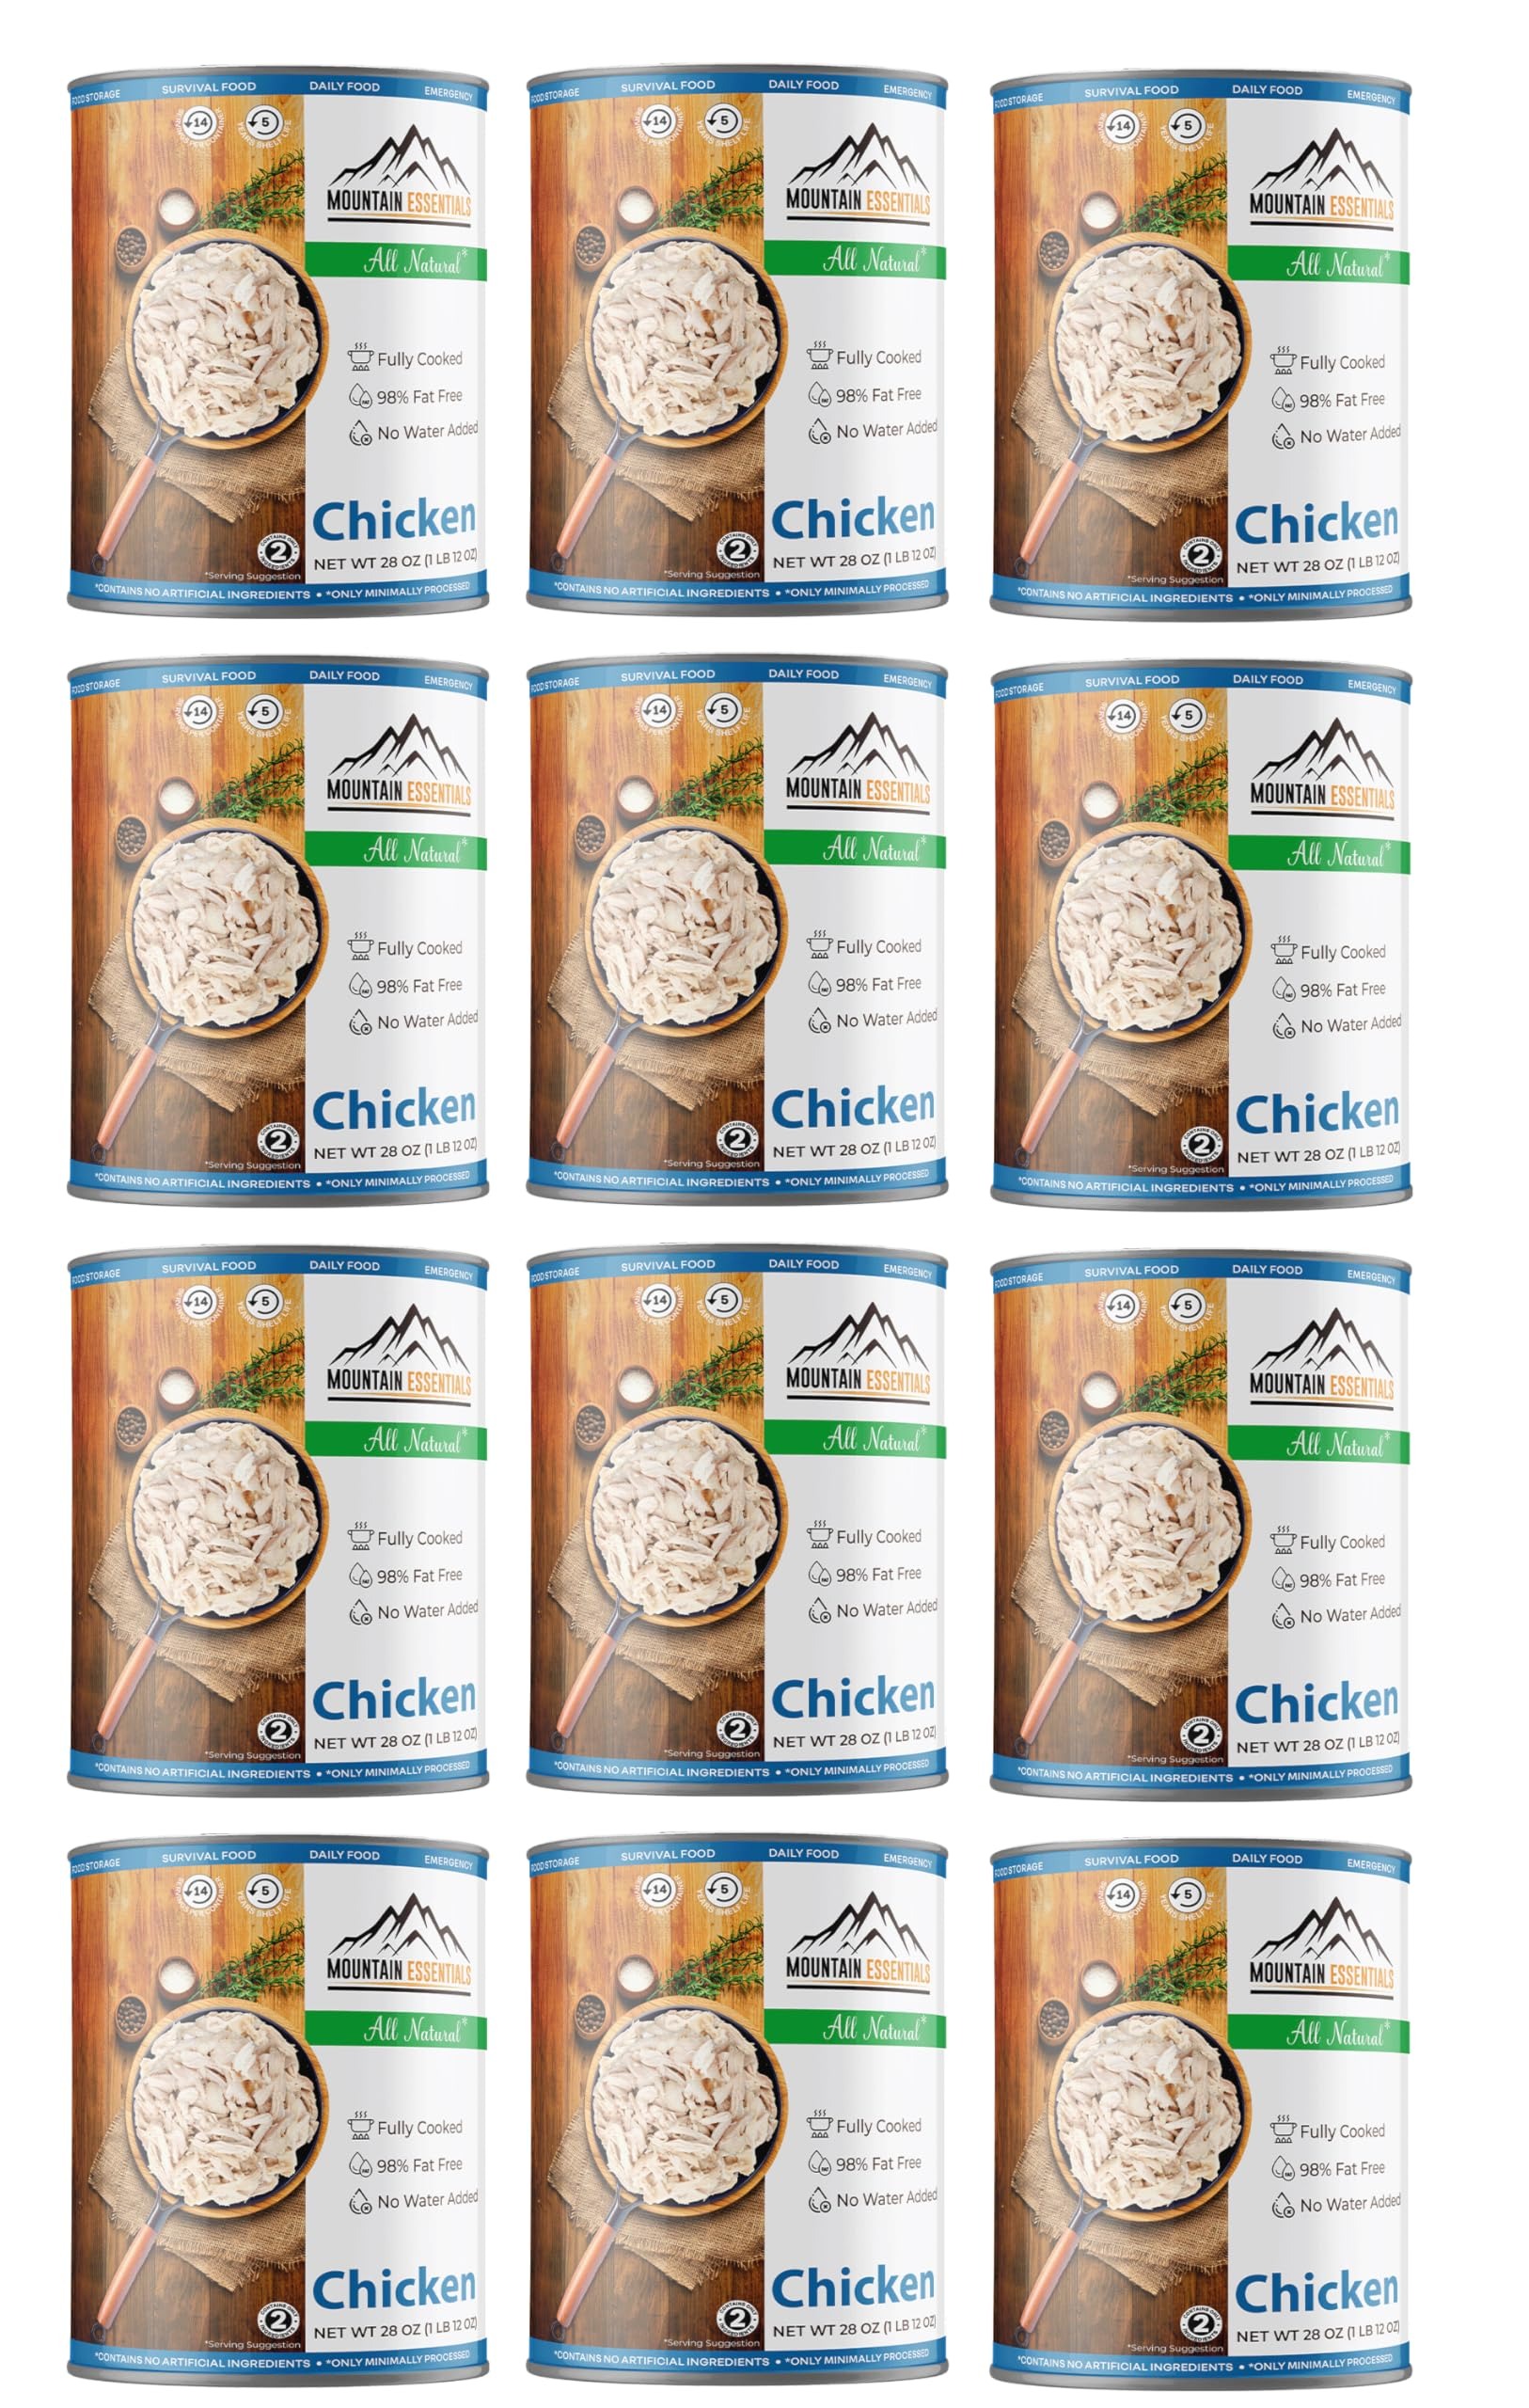
Item Name: MOUNTAIN ESSENTIALS All Natural Fully Cooked Chicken 28 Oz Recipe Ready Canned Meat No Water Added | No Carbs | No Preservatives Daily Food Perfect for Camping or Home Meals Emergency Food Pack of 12
Bullet Point 1: MOUNTAIN ESSENTIALS CANNED CHICKEN:- Mountain Essentials Chicken is known for using high-quality ingredients, ensuring a satisfying taste and nutritional value in canned chicken.
Bullet Point 2: INGREDIENTS:- Chicken and Sea Salt.
Bullet Point 3: NO COOKING REQUIRED:- Since it's pre-cooked, canned chicken can be eaten cold or heated quickly depending on the recipe.
Bullet Point 4: EASY STORAGE:- The Compact Size of Mountain Essentials Canned Chicken makes it easy to store in your pantry, and it has a relatively long shelf life.
Bullet Point 5: RECIPE SUGGESTIONS:- Use Mountain Essentials Canned Chicken in a variety of recipes, such as chicken salads, sandwiches, casseroles, soups, and pasta dishes.
Bullet Point 6: DELICIOUS MEALS:- Explore various cuisines and cooking methods to discover even more delicious chicken meals. Whether you prefer baked, grilled, sautéed, or slow-cooked chicken, there's a recipe to suit every taste.
Bullet Point 7: EAT ANYTIME, ANYWHERE:- It is lightweight & portable providing you with a deliciously, tasty meal perfect for camping & backpacking trips! Eat well in the backcountry or in your tent. Also great for emergency food storage & survival.
Bullet Point 8: PORTABLE & NO REFRIGERATION REQUIRED UNTIL OPENED:- Canned chicken is portable, and it doesn't require refrigeration until the can is opened, making it suitable for travel, camping, or situations without refrigeration.
Bullet Point 9: LONG-LASTING & SHELF-STABLE: Mountain Essentials Chicken is shelf-stable and made to last for years upto 5 years without losing their delicious taste or nutrients. Our Chicken is great for any outdoor adventure and also make an incredible emergency food option.
Bullet Point 10: NOTE:- This Item does not have expiration dates on the product but cans are printed with a 5-character code on the bottom of the can in order to identify the product inside the can and to identify the date of production. If there are any concerns about shelf life or expiration please do not hesitate to reach out.
Value: 12.0
Unit: Count

Price: 147